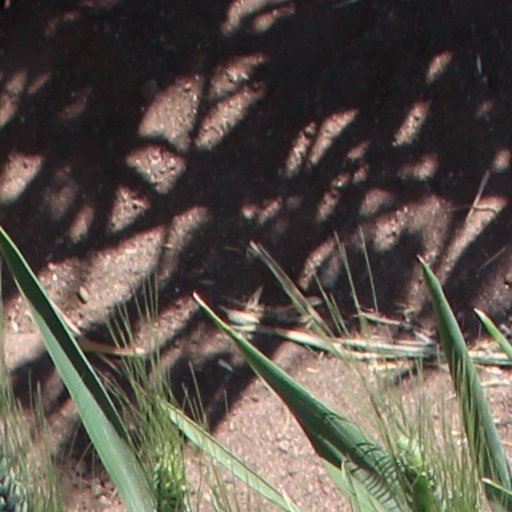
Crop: wheat